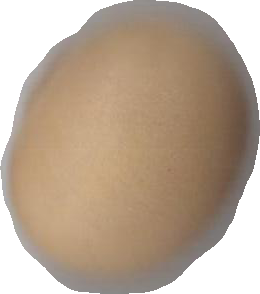
Variety: Grobogan